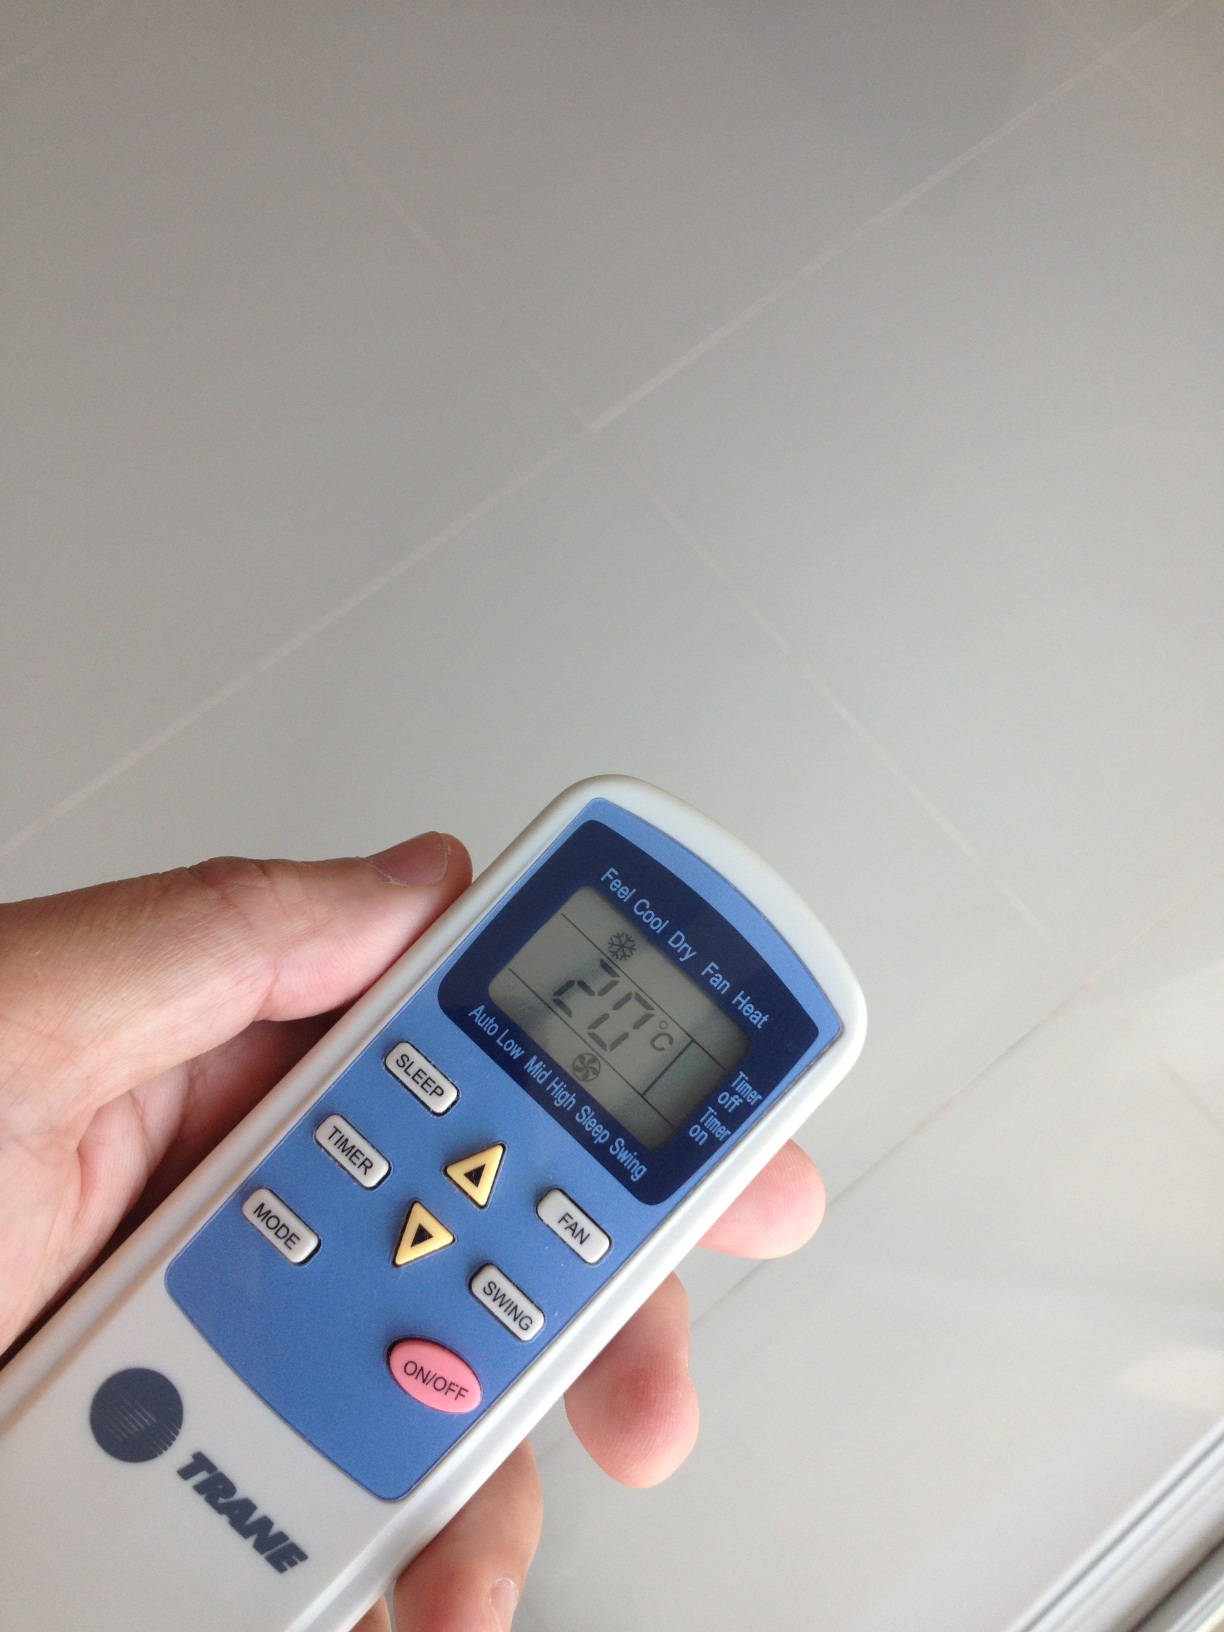Question: What number on this tray?
Answer: 20